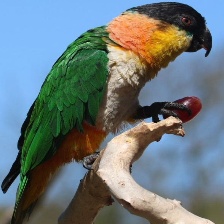
Species: BLACK HEADED CAIQUE
Scientific name: PIONITES MELANOCEPHALUS